CJK Unified Ideographs

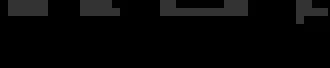
CJKV character in traditional and simplified Chinese, Korean, Vietnamese and Japanese forms

The Chinese, Japanese and Korean (CJK) scripts share a common background, collectively known as CJK characters. During the process called Han unification, the common (shared) characters were identified and named CJK Unified Ideographs. As of Unicode , Unicode defines a total of 97,680 characters.